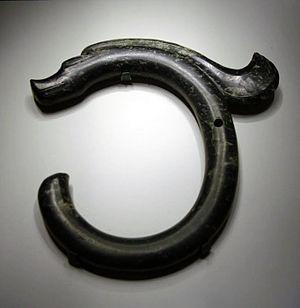
Amulette en forme de dragon ou de larve d'insecte lovée. Hongshan, Liaoning. Jade, H. 26 cm. Découvert en 1973 à Sanxingtala, Ju Ud (act. Chifeng), Mongolie Intérieure. Musée national de Chine. Pékin
La culture de Hongshan est une culture néolithique du nord-est de la Chine, s’étendant au nord des monts Yan au Hebei et de part et d'autre des cours supérieurs du Daling et du Xiliao au Liaoning et en Mongolie-Intérieure. La culture de Hongshan est particulièrement célèbre pour ses objets de jade ainsi que pour quelques sites funéraires et cultuels tout à fait remarquables comprenant temples, autels, cairns et constructions pyramidales. Les archéologues estiment que cette culture s’est constituée sur la base de celles de Xinglongwa et Zhaobaogou, avec qui elle présente de nettes similitudes sur le plan des pratiques funéraires. Hongshan serait contemporain des phases moyenne et tardive de Yangshao avec qui elle aurait eu des échanges.